Léo Delibes

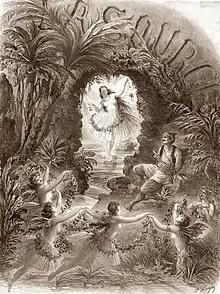
"La Source", 1866

In addition to composing, Delibes earned a living as a critic (briefly in 1858); inspector of school music; and accompanist and later chorus master at the Opéra (from 1862 or 1863).. His appointment at the Opéra led to a new career as a composer of ballet music. In 1866 he was commissioned to compose two acts of "La Source", the other two being written by Ludwig Minkus. In the view of the musicologist and critic Adolphe Jullien, Delibes "displayed such a wealth of melody as a composer of ballet music" that Minkus was "completely eclipsed". Delibes was immediately invited to compose a waltz-divertissement called "Le Pas de Fleurs" to be introduced into the ballet of his former teacher Adam, "Le Corsaire", for a revival in 1867. The piece was later incorporated into Delibes' music for "La Source" when it was revived.